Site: brandenburg
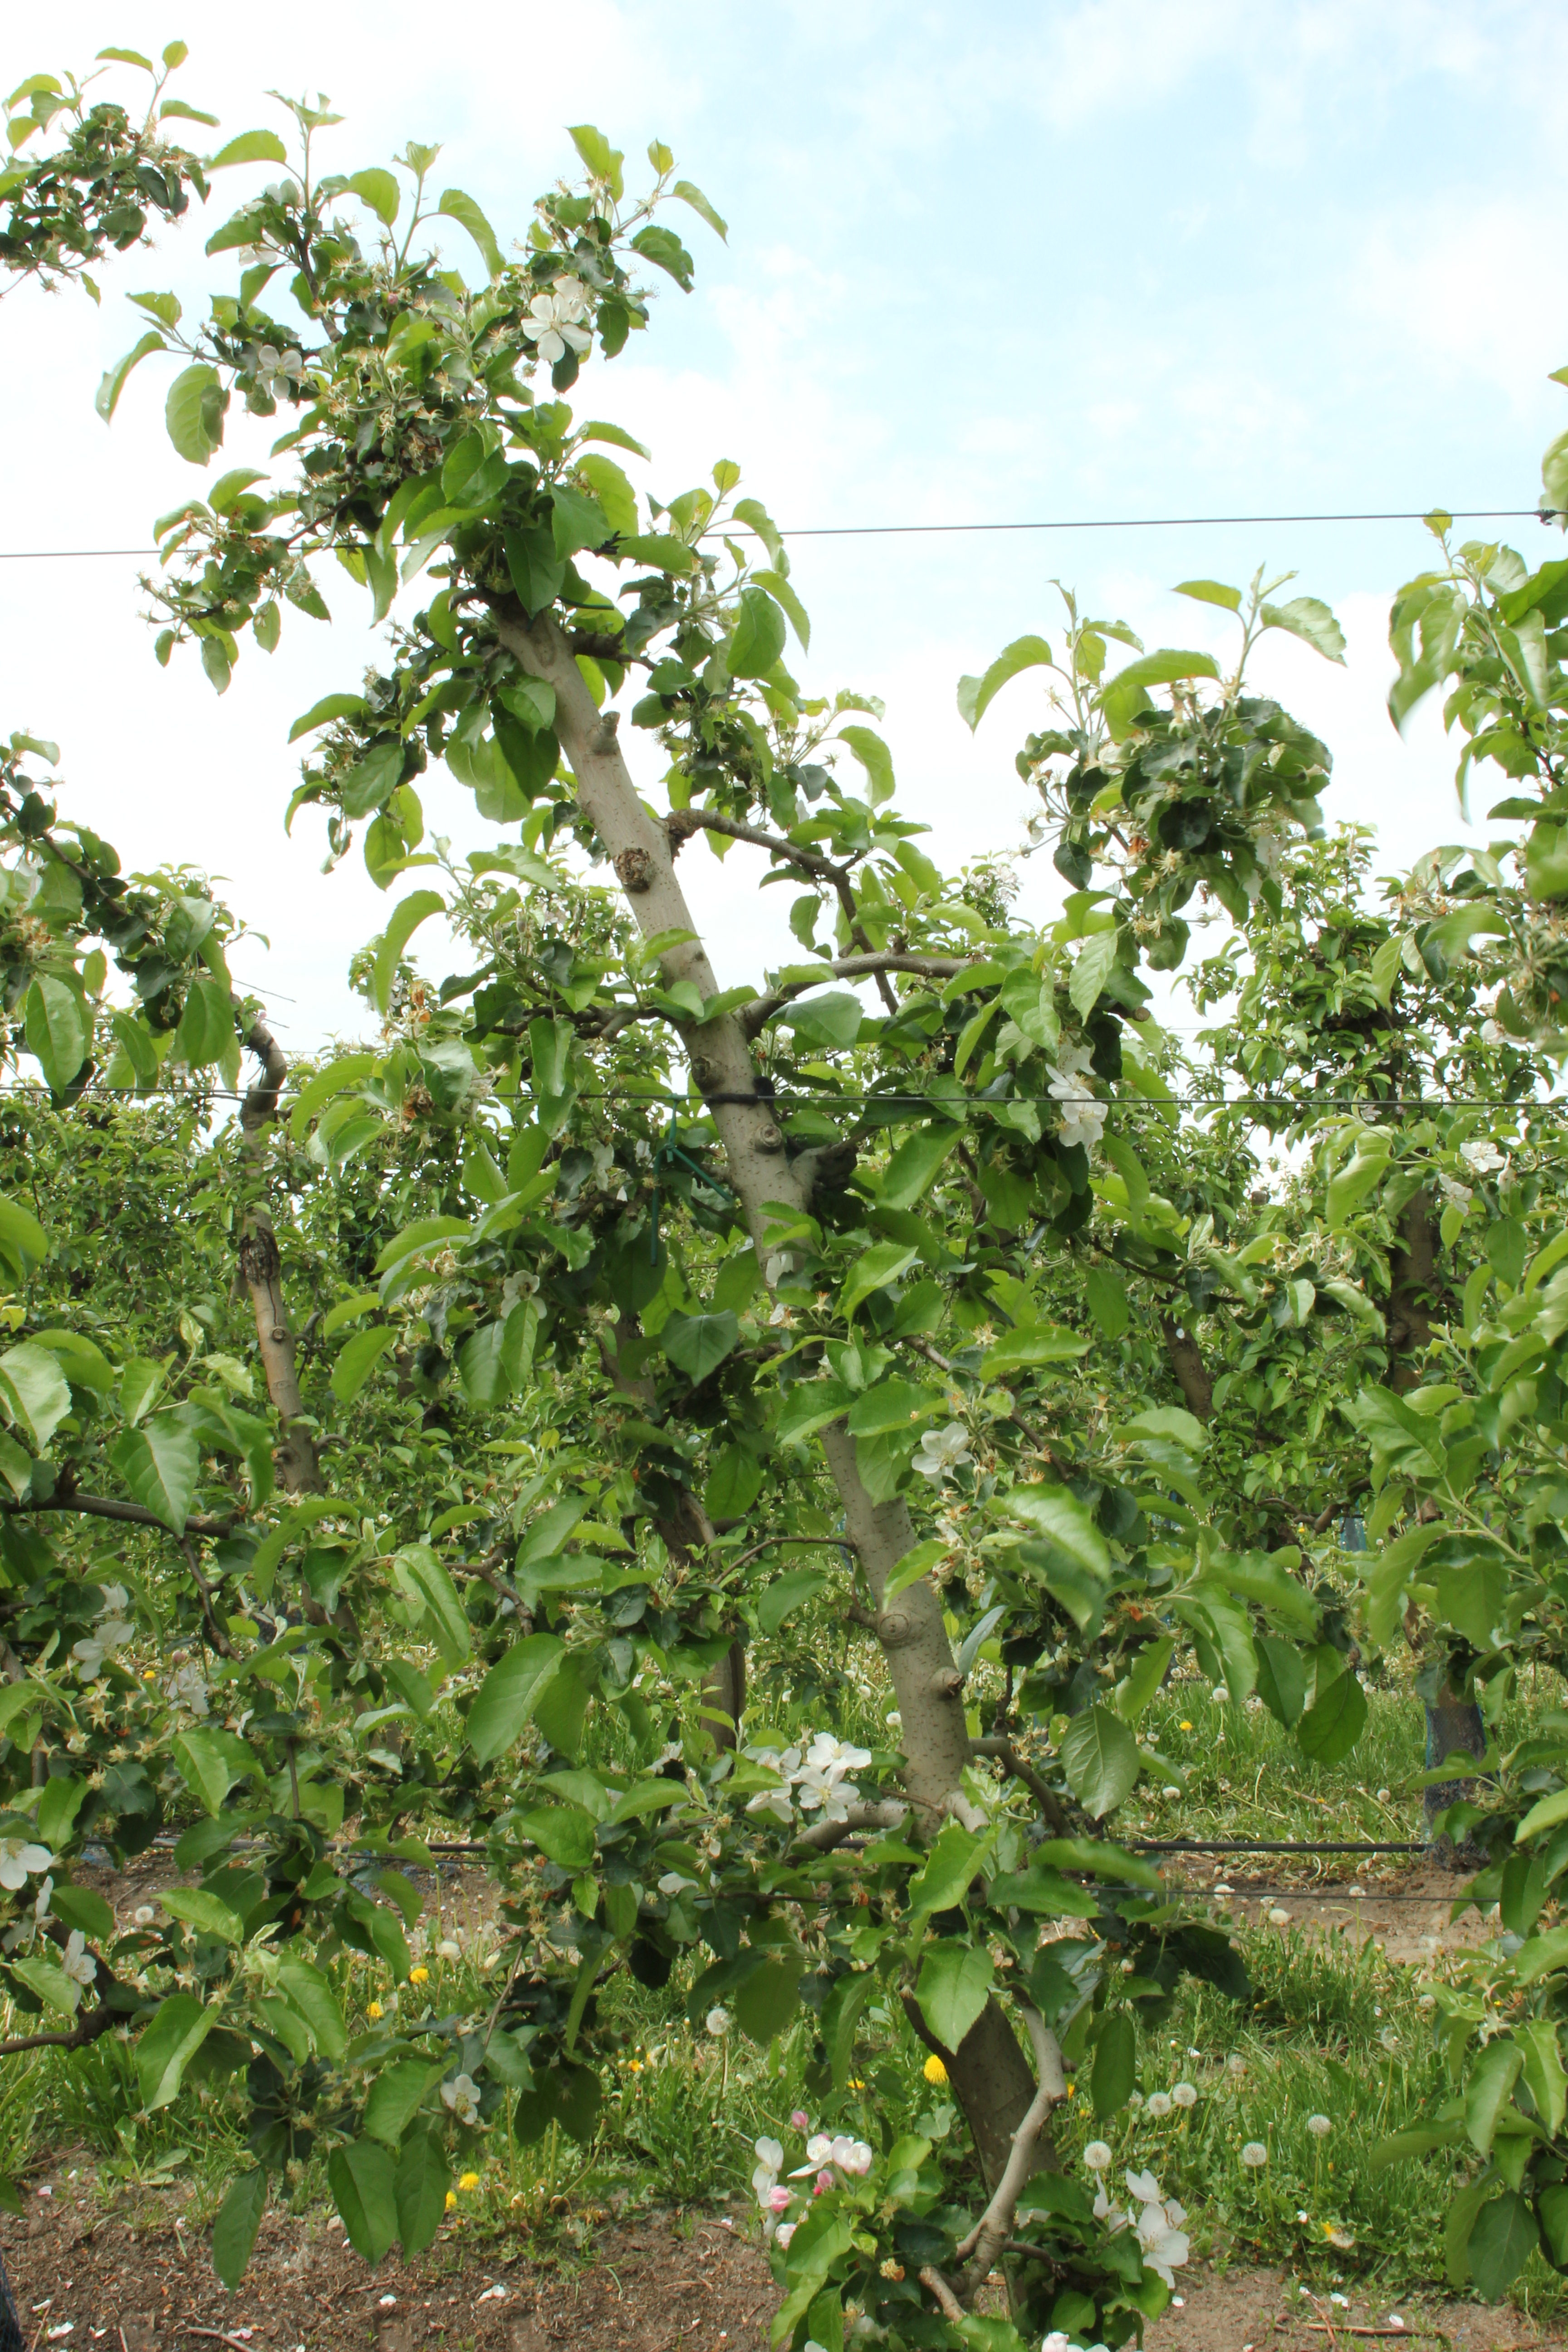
Growth stage (BBCH 67): Flowering